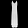
Label: Dress